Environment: real
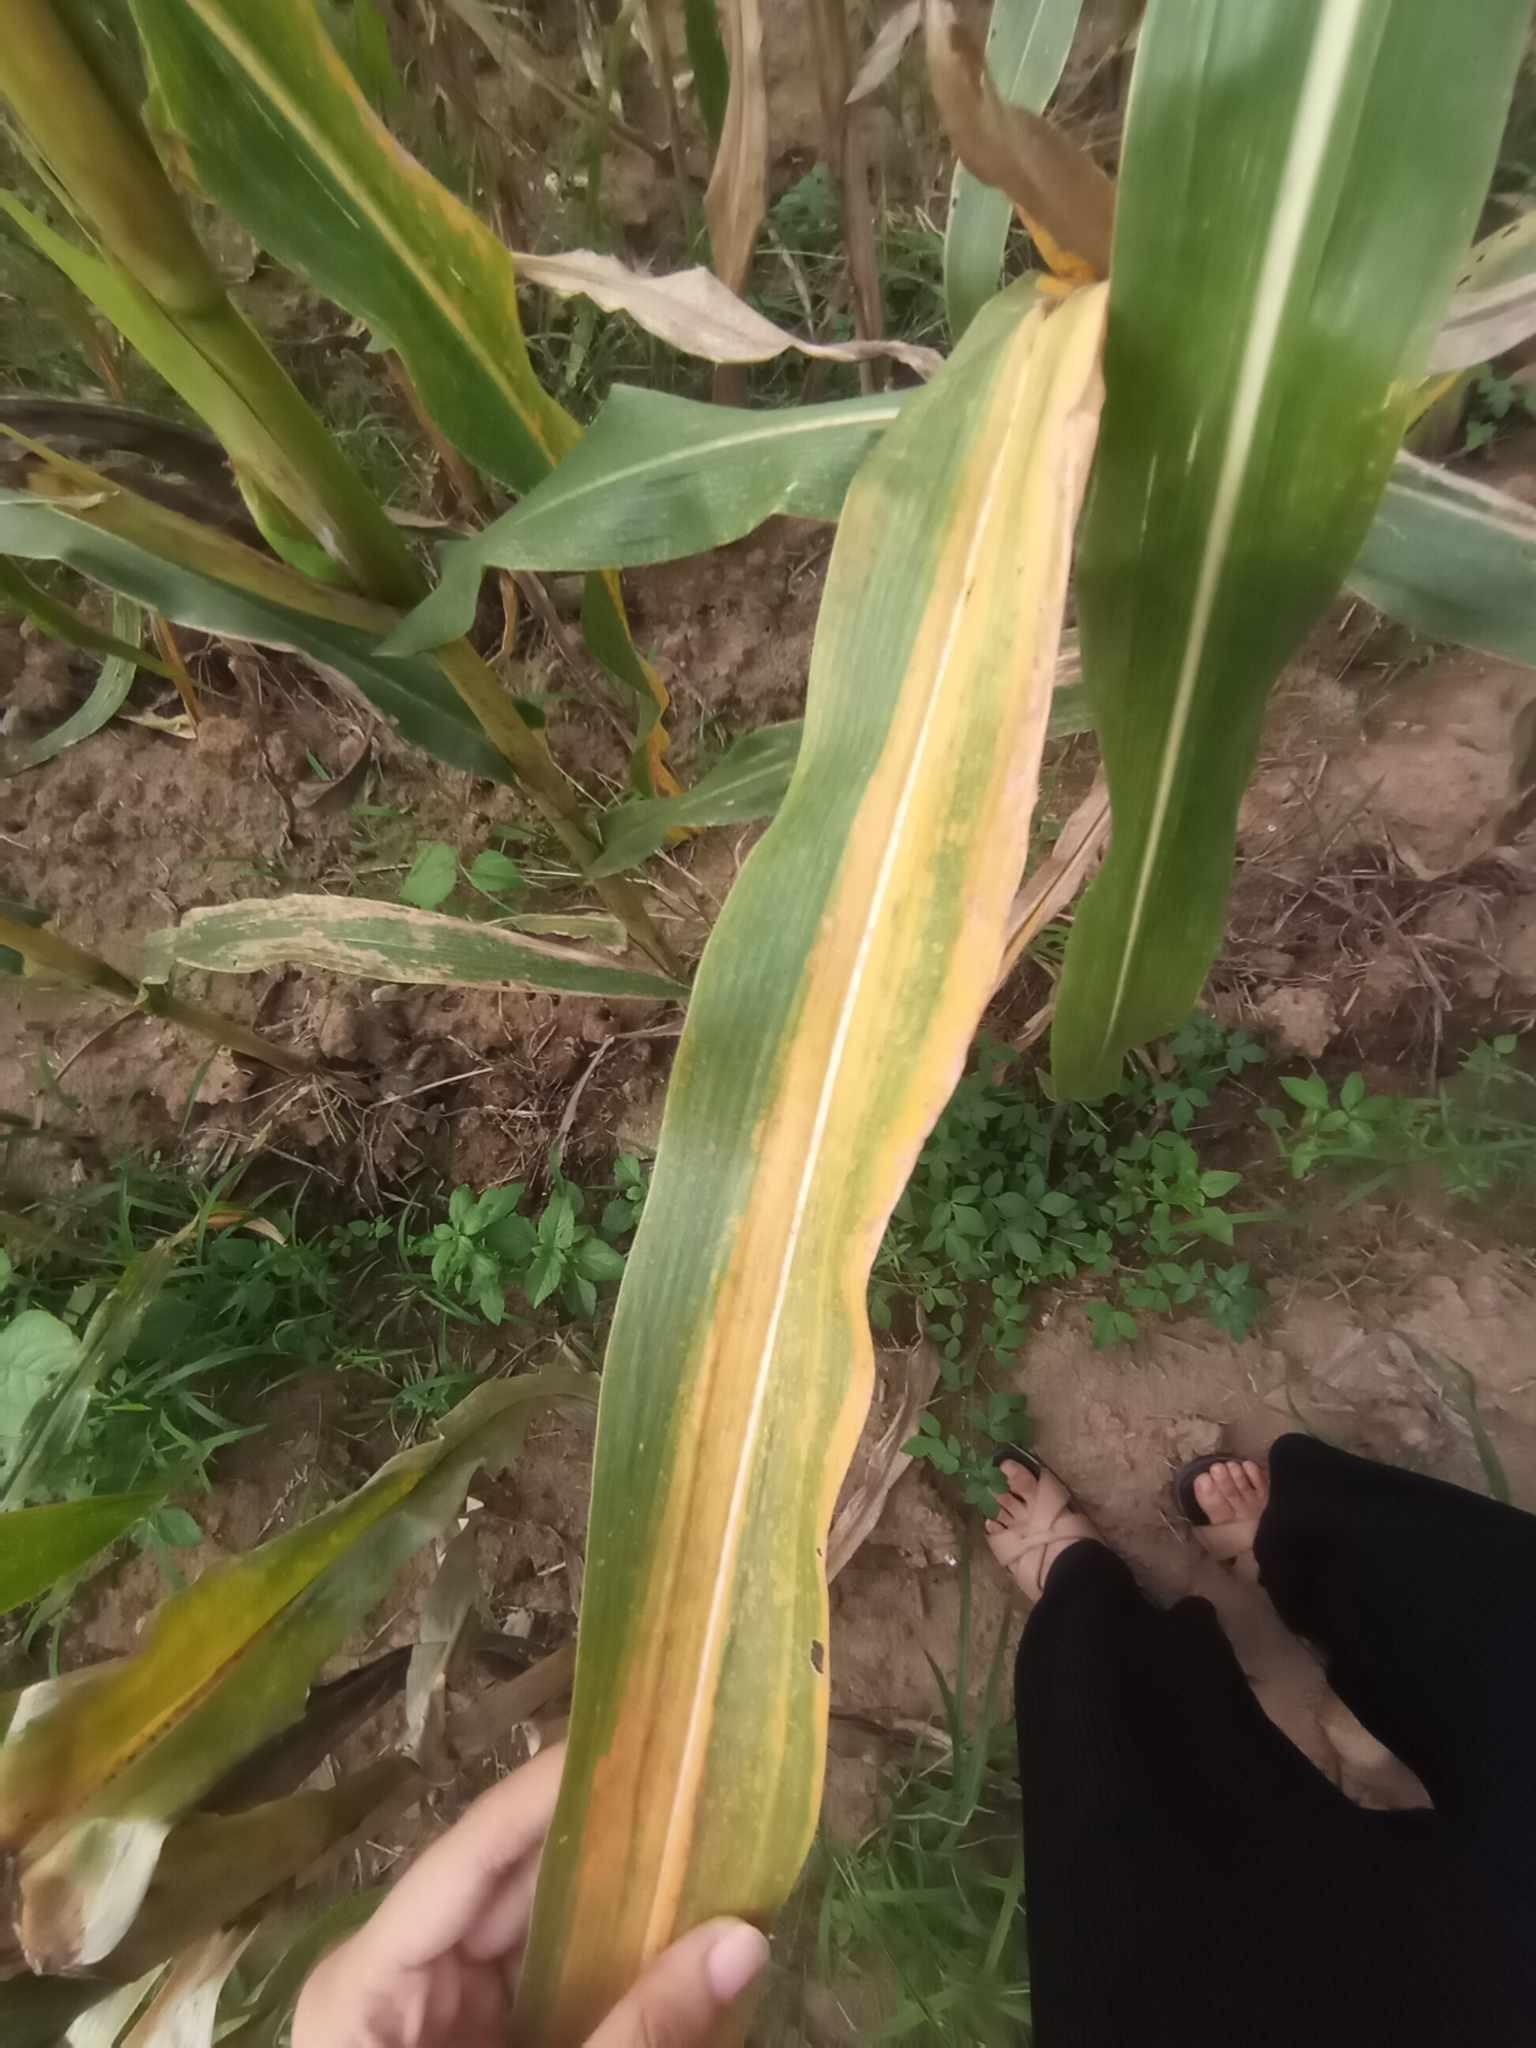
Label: potassium_deficiency